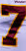
Number: 7